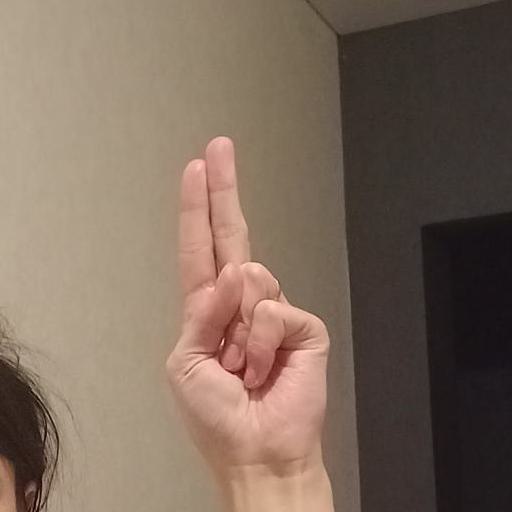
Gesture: two_up